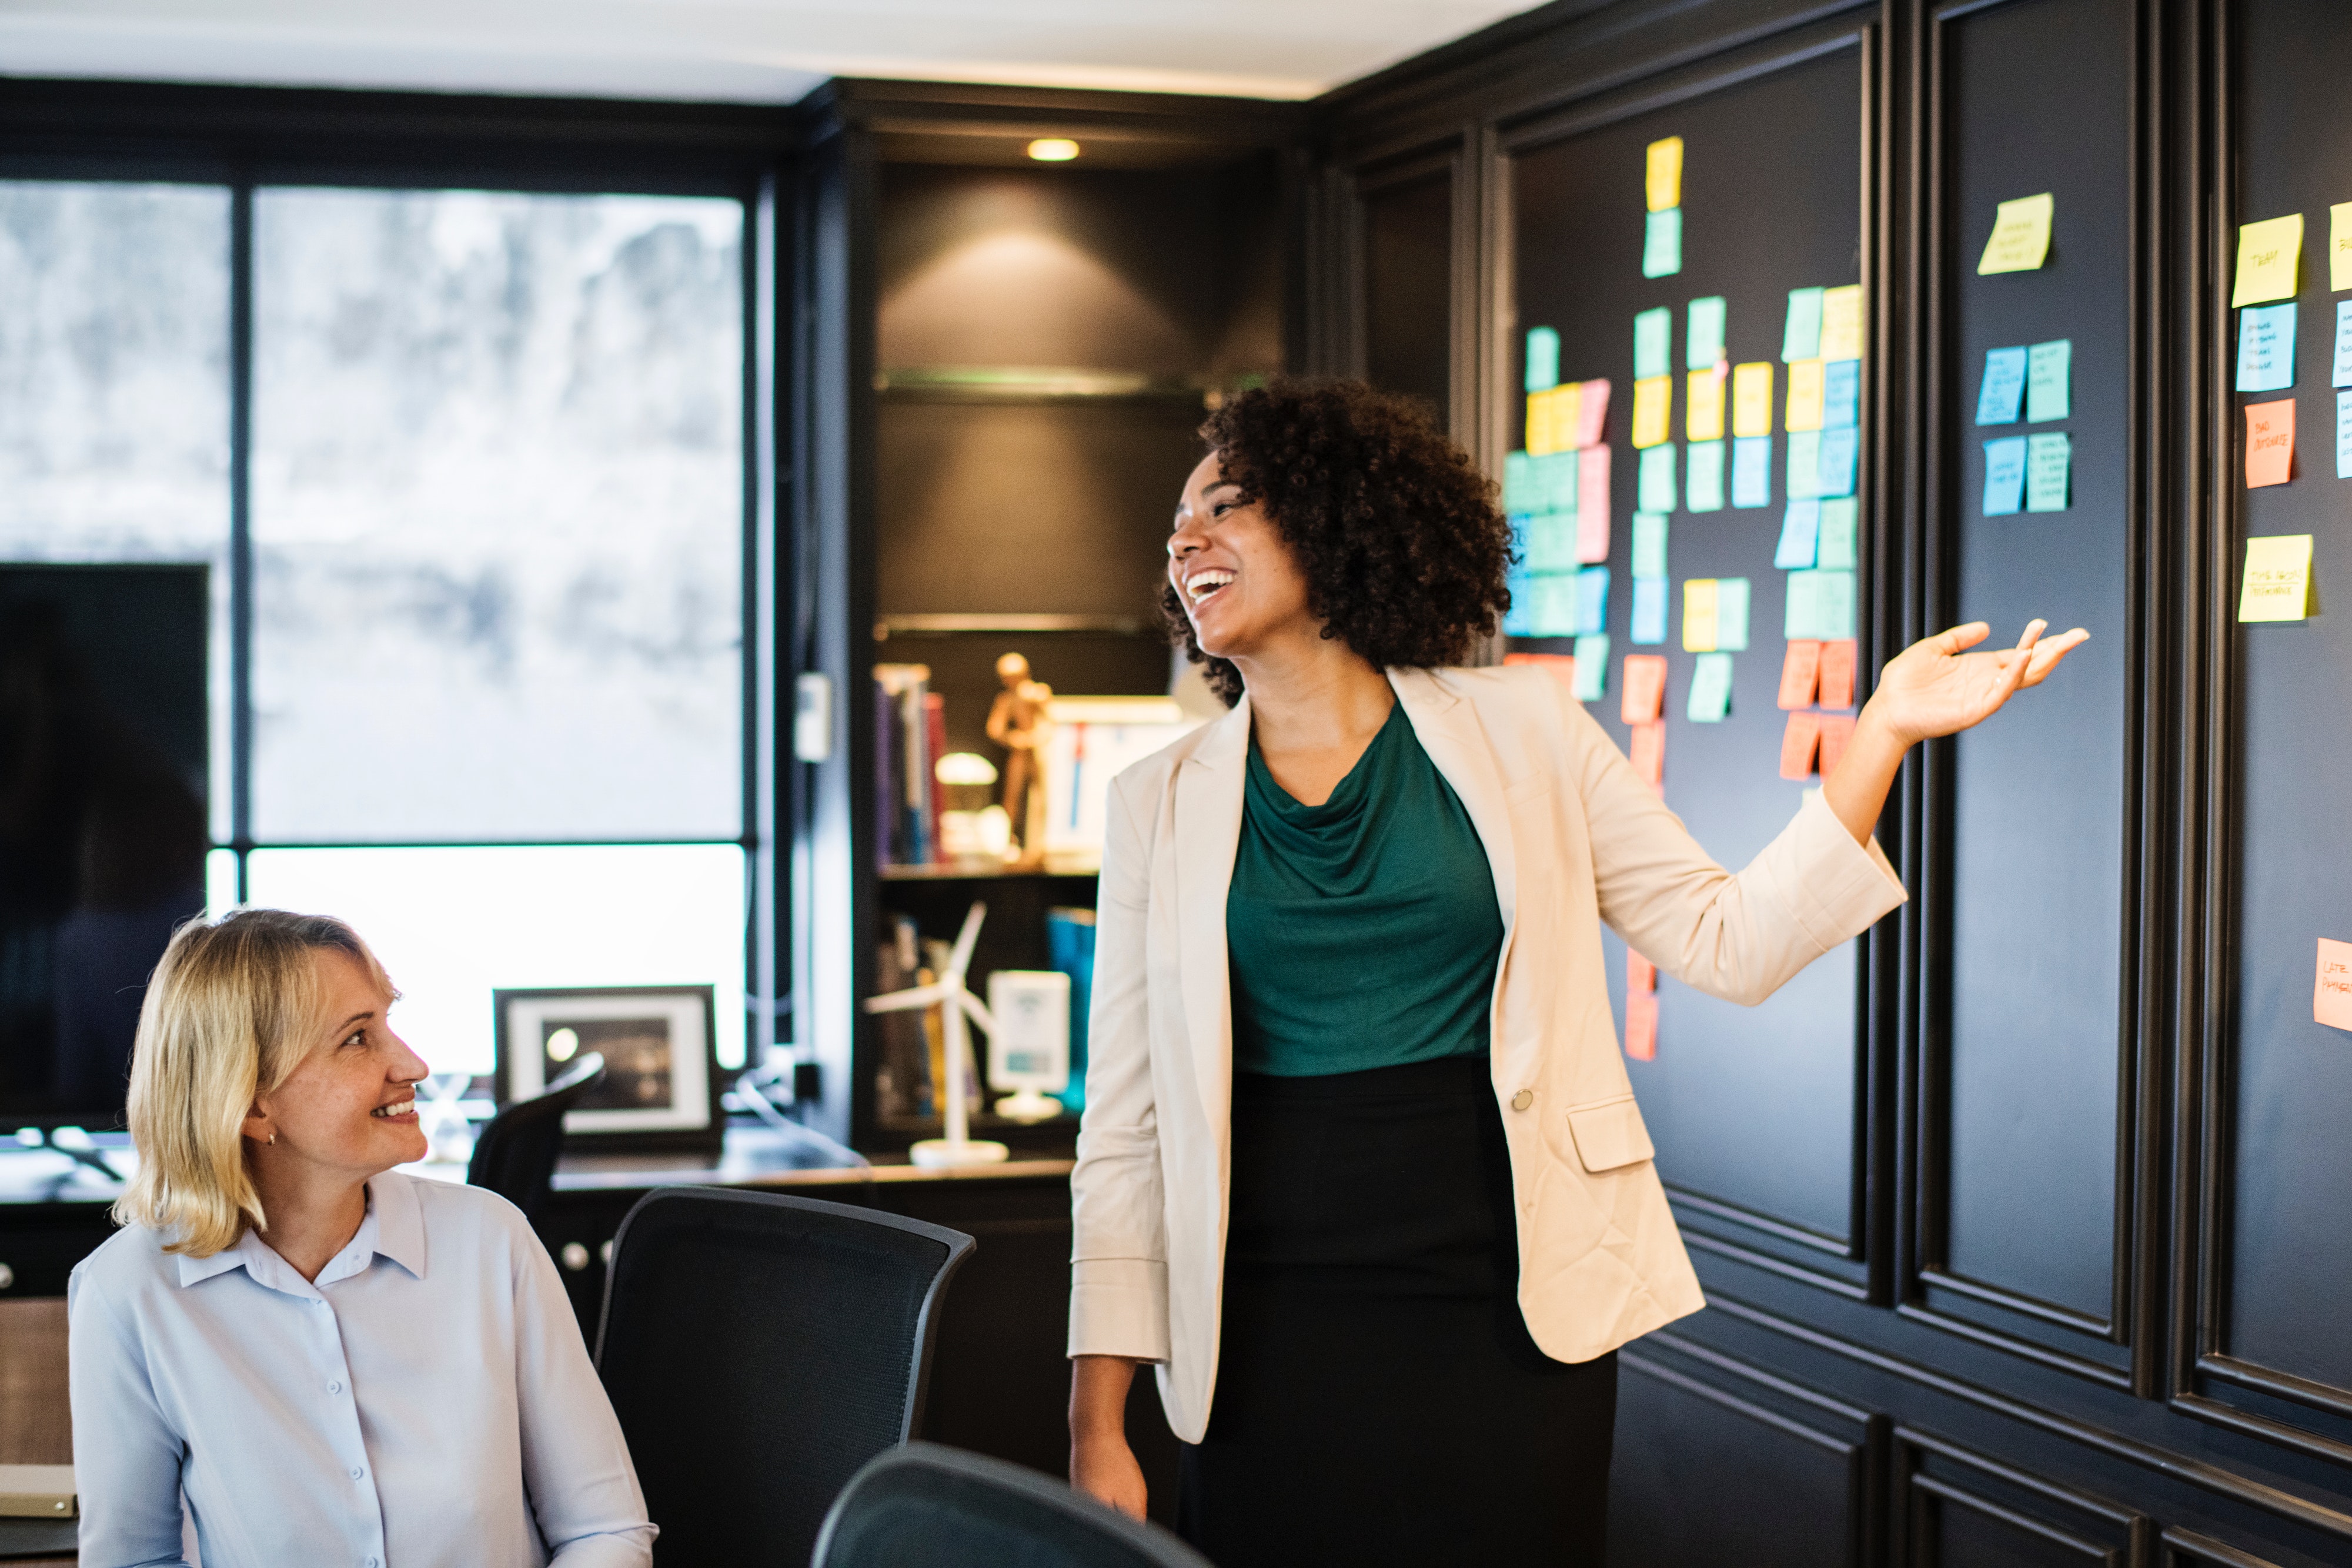
room, white collar worker, interior design, photography, office, job, building, employment, house, businessperson